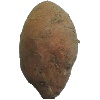
Label: Potato Sweet 1